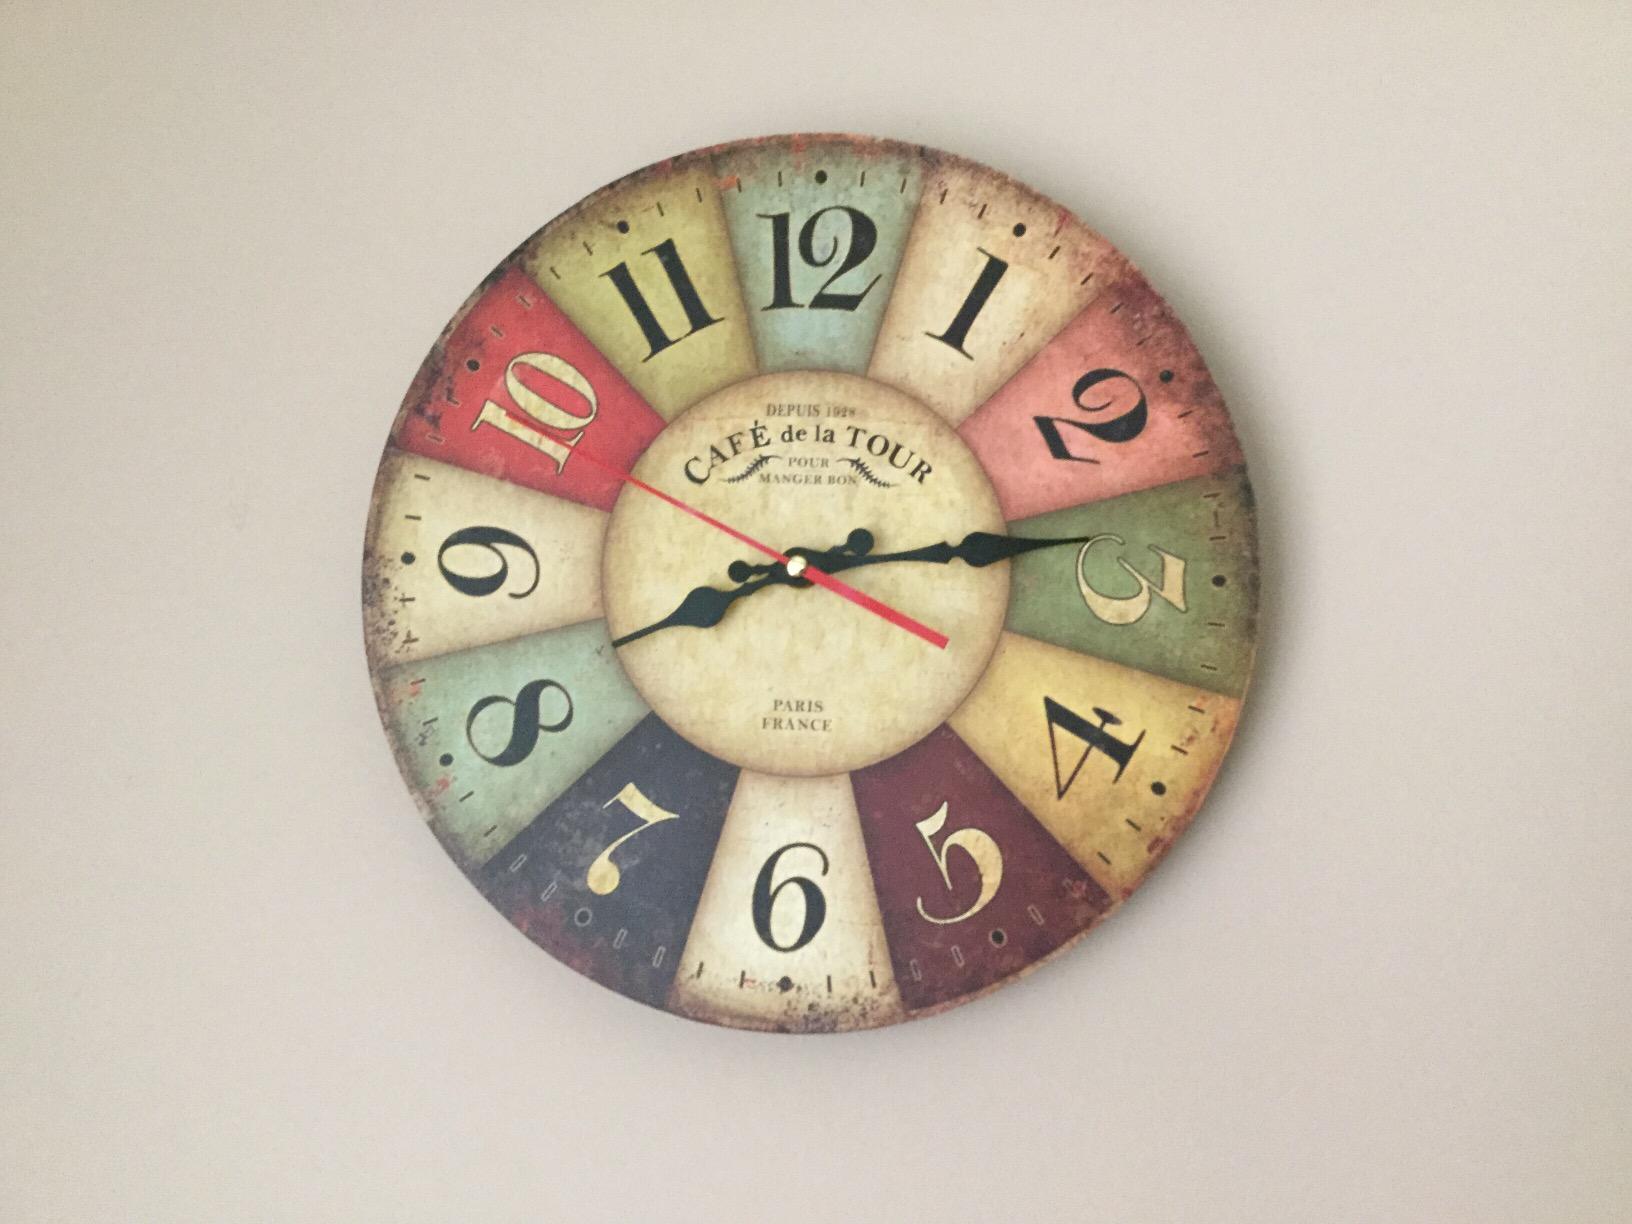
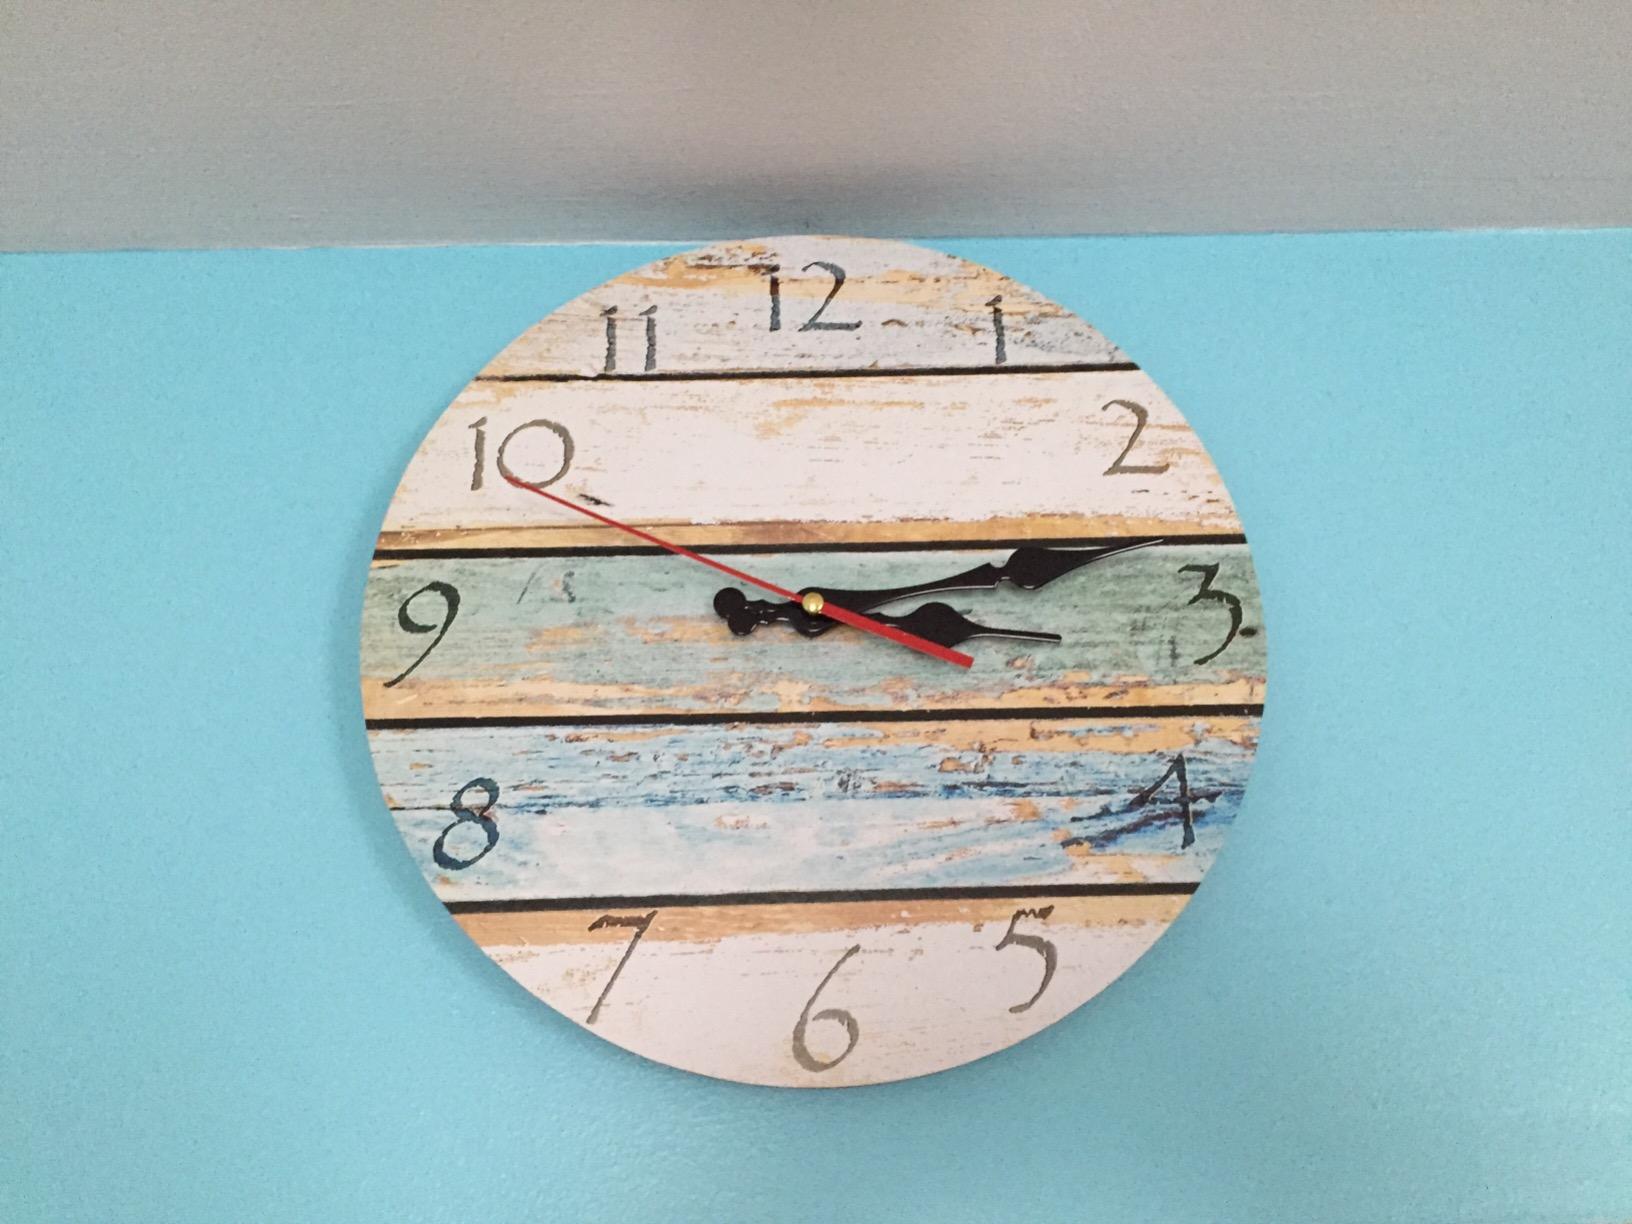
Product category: clock
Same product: no